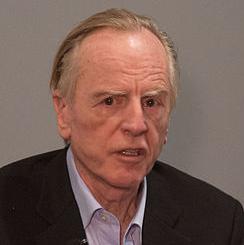
Age: 74